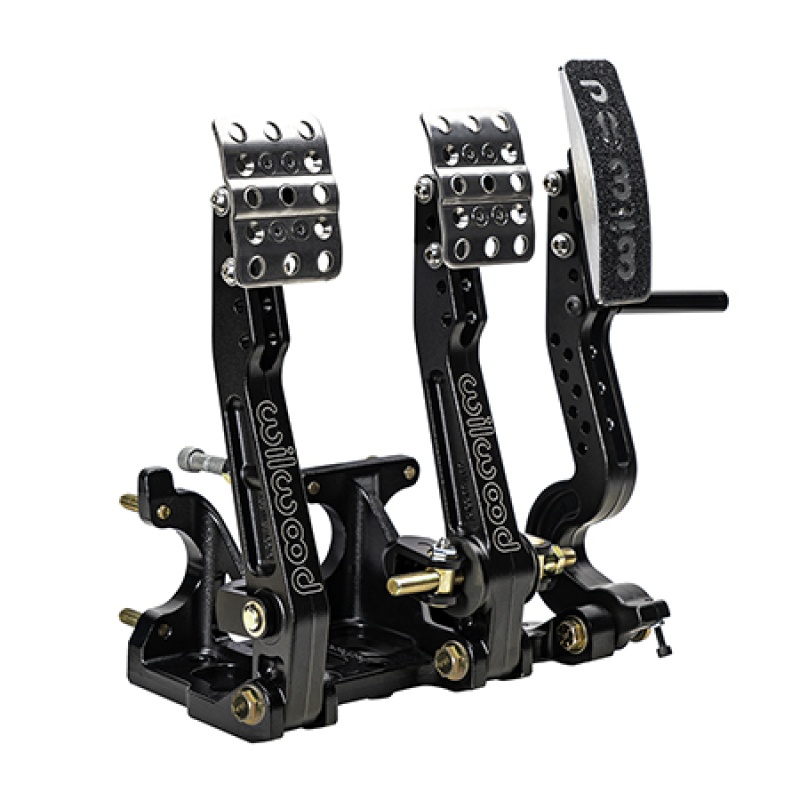
Wilwood Adjustable Balance Bar Brake, Clutch, Throttle - Floor Mount - 4.75-5.75:1
Brand: Wilwood
Wilwood Adjustable Balance Bar Brake, Clutch, Throttle - Floor Mount - 4.75-5.75:1
Category: Vehicles & Parts > Vehicle Parts & Accessories > Motor Vehicle Parts > Motor Vehicle Controls > Pedals